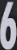
Number: 6